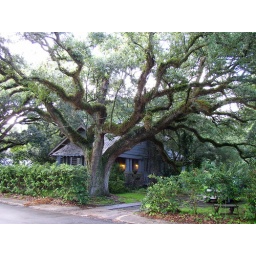
The house directly across the street from Larry's in Bay St. Louis- before Katrina.